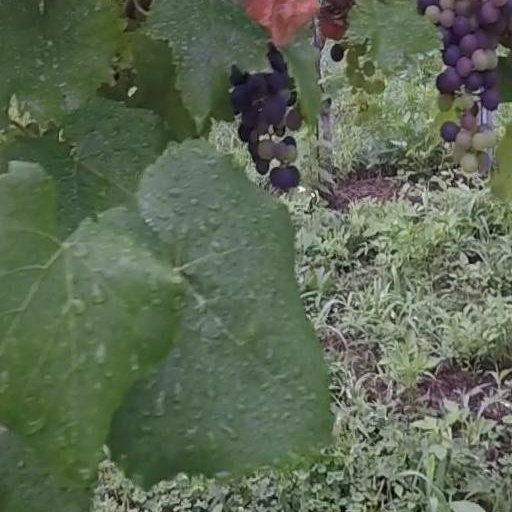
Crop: grape